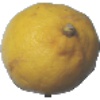
Label: Lemon 1